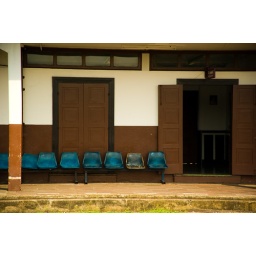
Plastic seats in the old part of Bang Sue train station